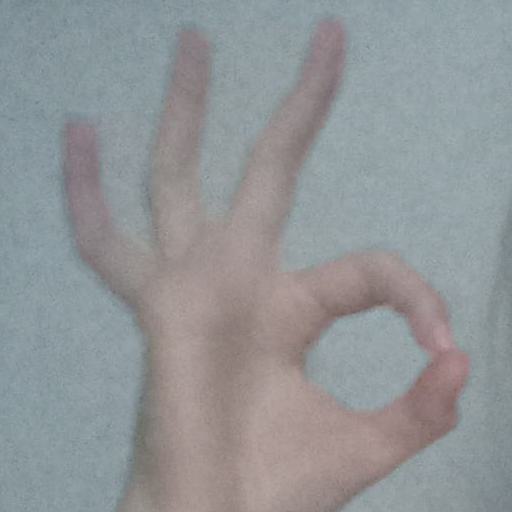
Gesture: ok